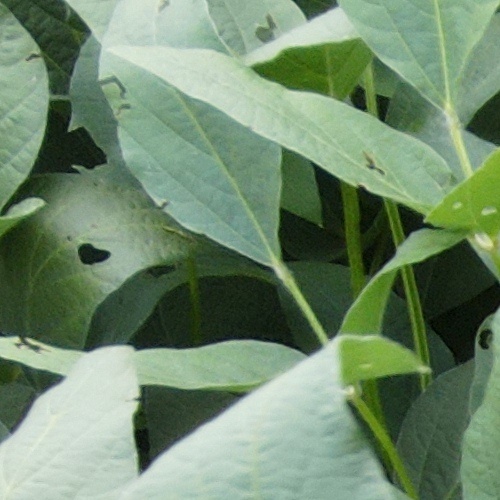
Label: Caterpillar